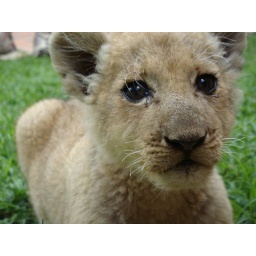
bottle-feeding and playing with little lion cub Leewa (two months old), in Antelope Park, Gweru, Zimbabwe